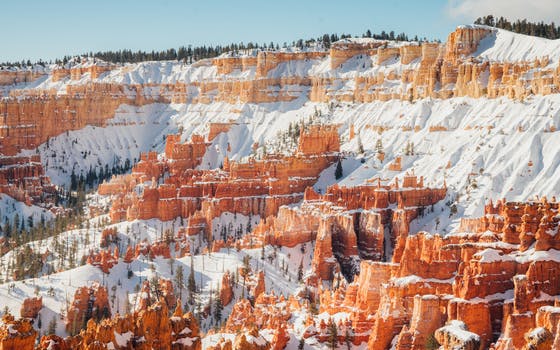
Label: No Watermark